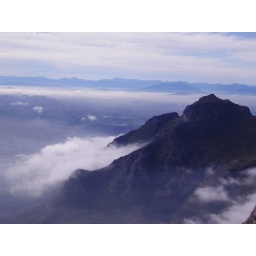
beautiful scenery from table mountain in cape town